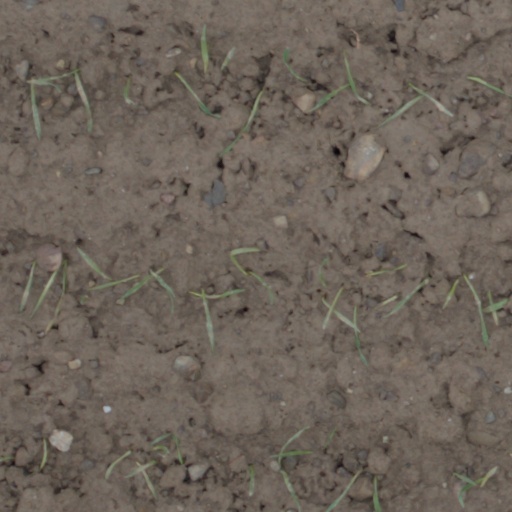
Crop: wheat